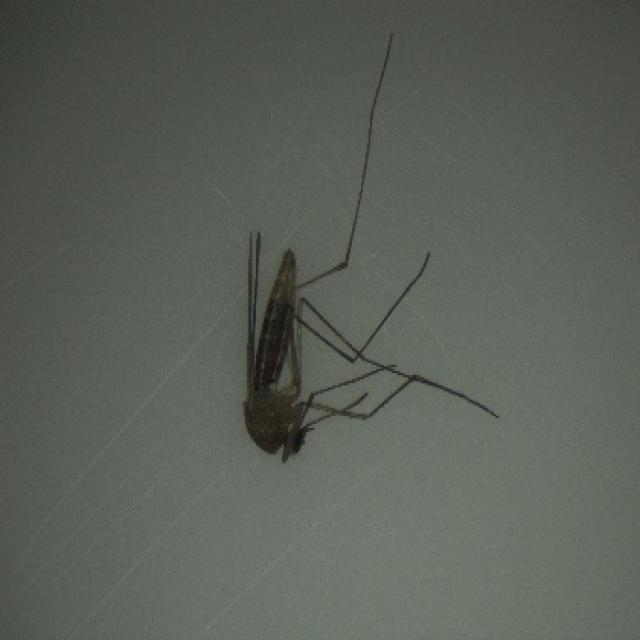
Species: culex_pipiens